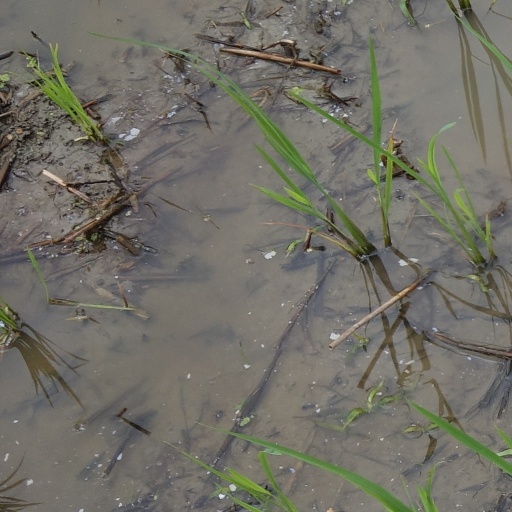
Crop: rice